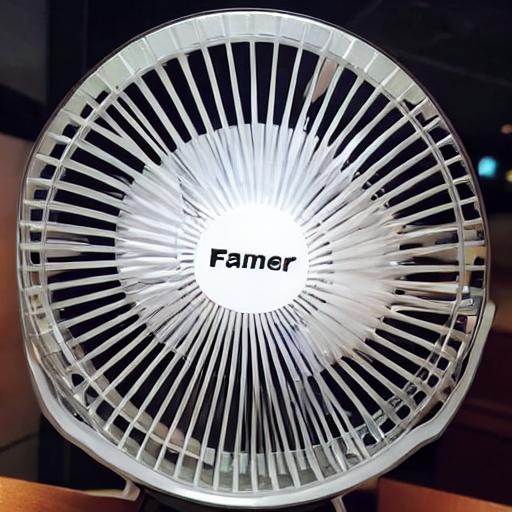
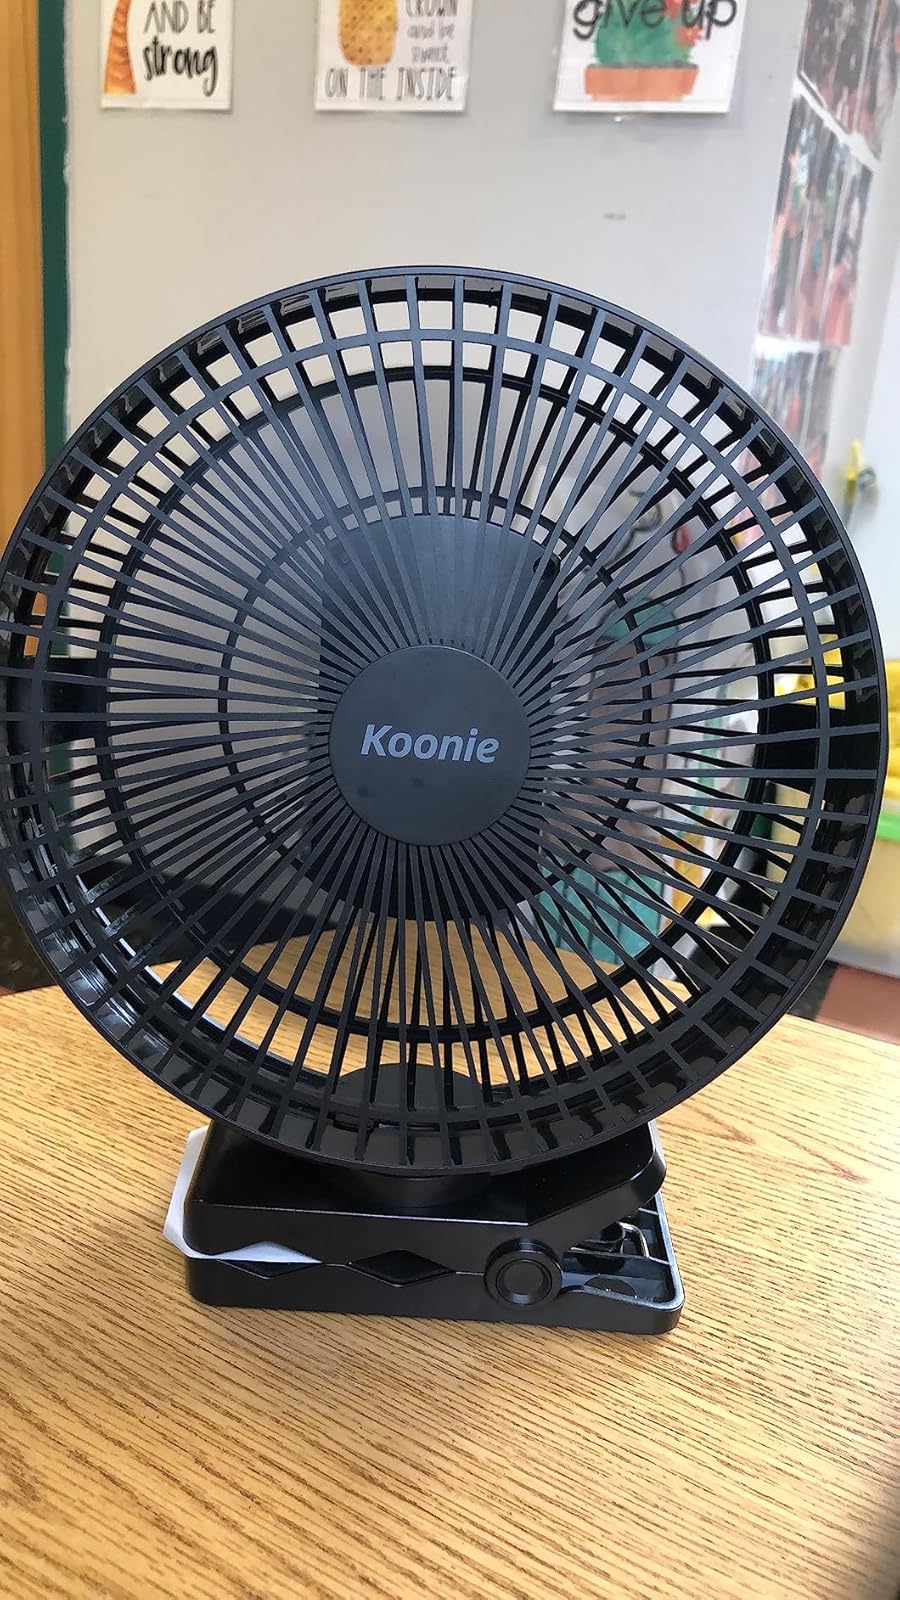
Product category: fan
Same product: no